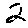
Label: 2